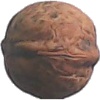
Label: walnut